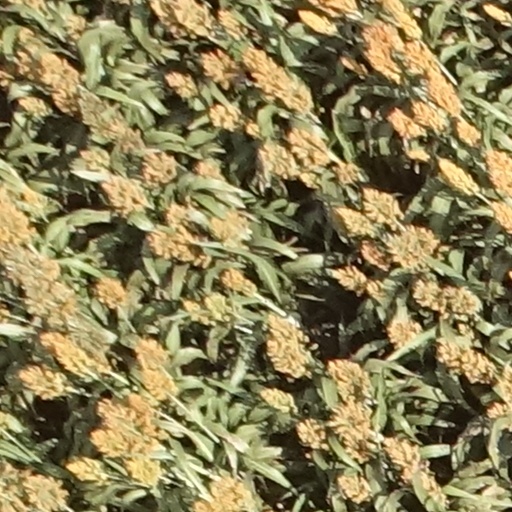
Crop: sorghum